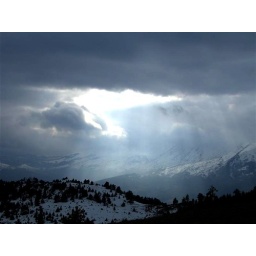
Mountains in Vaskopoja hosts 30 brown bears